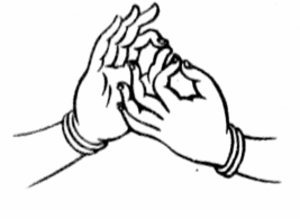
Maitreya, est un Mahābodhisattva qui serait le prochain Bouddha à venir lorsque le dharma, l'enseignement du bouddha Shakyamuni, aura disparu.